Heathey Lane Halt railway station

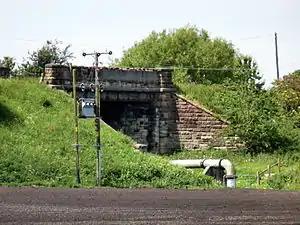
The site of Heathey Lane Halt in 2009

Heathey Lane Halt was a railway station in the village of Scarisbrick, Lancashire. The station opened on 1 March 1907 as a halt on the Liverpool, Southport and Preston Junction Railway, and consisted of simple cinder based platforms at track level. It was situated to the north of the B5243 road bridge at Heathey Lane, to which it was connected by wooden steps. The station closed to passengers on 26 September 1938, though the line remained open for goods traffic until 21 January 1952. The track was left in place until 1964 for the storage of excursion stock.